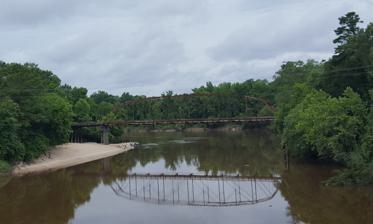
Building: Leaf River Bridge (Greene County, Mississippi)
Country: United States of America
Year built: 1907
United States historic place Leaf River Bridge (Greene County, Mississippi) U.S. National Register of Historic Places Mississippi Landmark Leaf River Bridge in 2017 Show map of Mississippi Show map of the United States Nearest city McLain, Mississippi Coordinates 31°07′39″N 88°49′01″W / 31.12750°N 88.81694°W / 31.12750; -88.81694 Built 1907 Architectural style Pennsylvania through truss NRHP reference No. 88002478 USMS No. 041-MCL-6001-NR-ML Significant dates Added to NRHP November 16, 1988 Designated USMS August 4, 1987 The Leaf River Bridge was constructed in 1907 and spans the Leaf River in Greene County , Mississippi . When a new bridge was constructed across the Leaf River on a county road (old Mississippi Highway 24) north of McLain , the old bridge was removed from service and access was terminated. The 1907 bridge was declared a Mississippi Landmark in 1987 and was added to the National Register of Historic Places in 1988. Description The 383-foot (117 m) bridge was constructed with a single Pennsylvania through truss span that measures 221 feet (67 m) in length. The width is 18 feet (5.5 m) with a 13-foot (4.0 m) deck. Vertical clearance is 14 feet (4.3 m) above the deck. References